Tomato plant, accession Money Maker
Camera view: horizontal (90 deg, fisheye); turntable rotation: 120 degrees
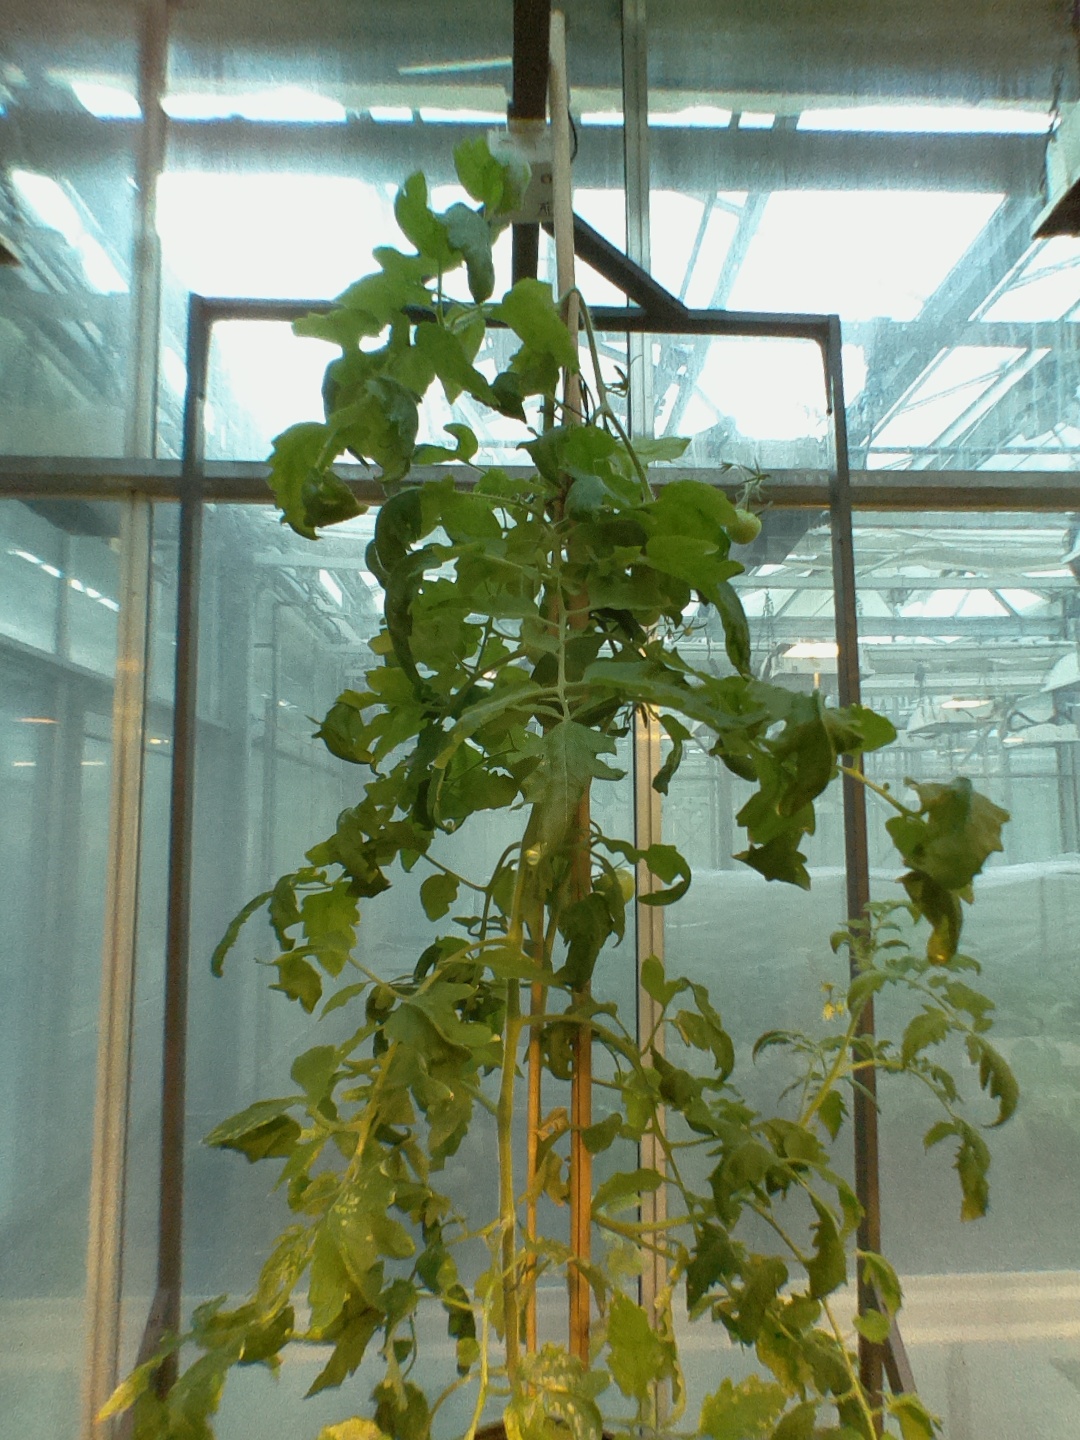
BBCH growth stage 73: 30%-40% of final fruit size